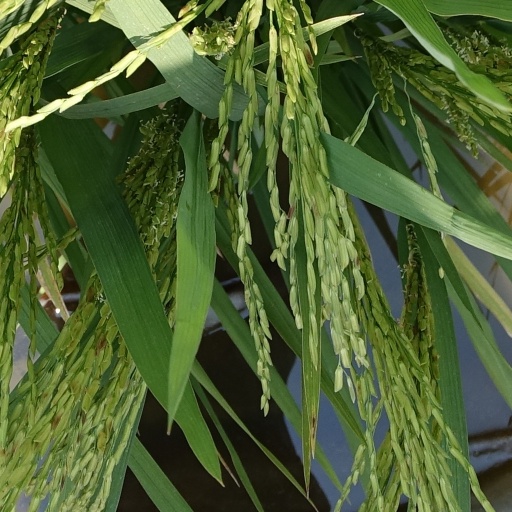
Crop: rice